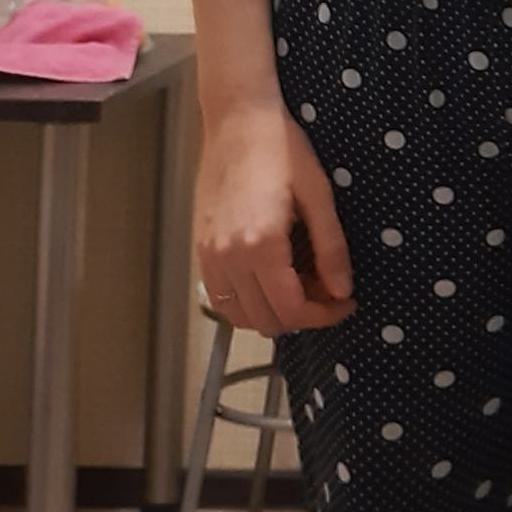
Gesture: no_gesture